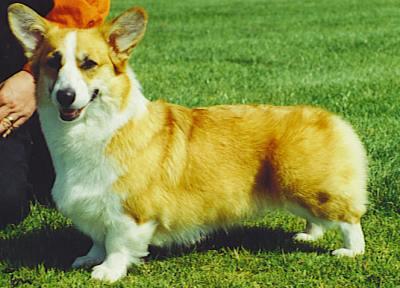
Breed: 205-n000029-Pembroke